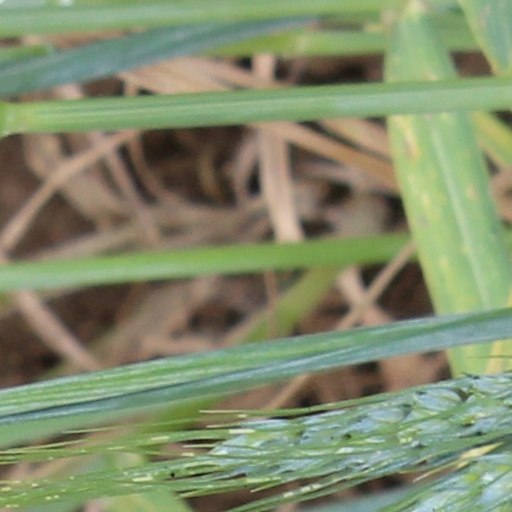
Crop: wheat